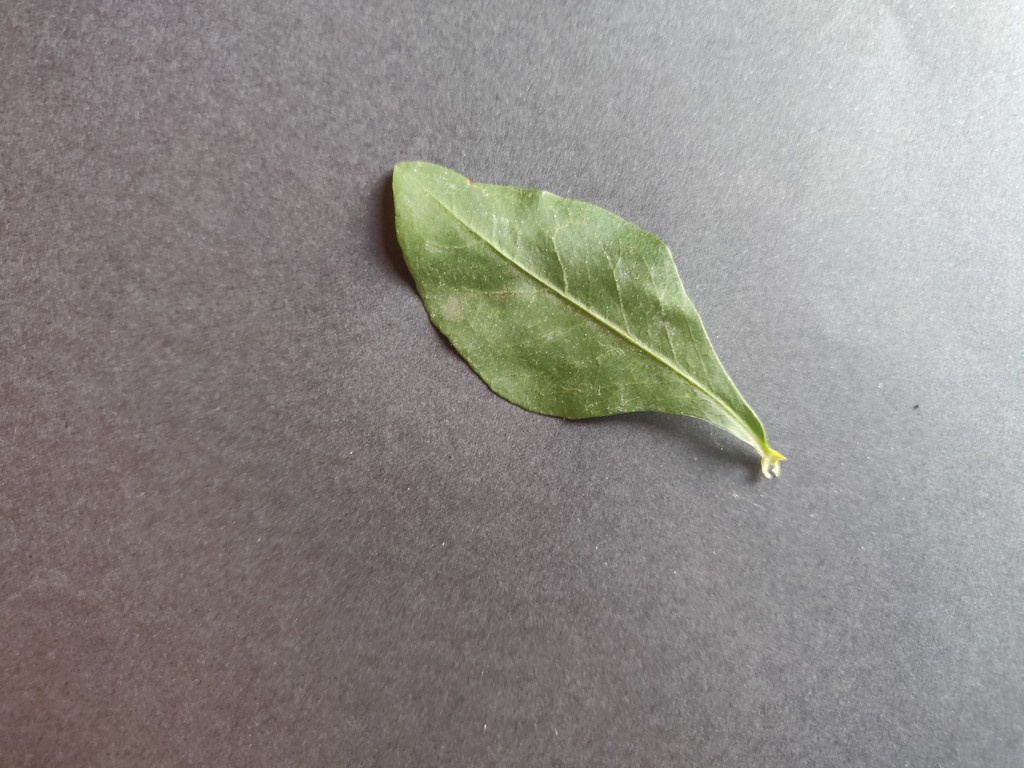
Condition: Healthy
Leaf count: single
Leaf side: front